Central Powerhouse

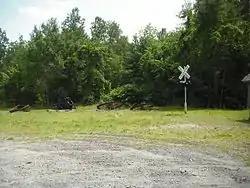
Site of former Power House in 2014.

Central Powerhouse, also known as the Town of Moriah Water Department Building, was a historic power station located at Witherbee in Essex County, New York, United States. It was built in 1902 and was a massive brick building with a steeply pitched gable roof. It consisted of a main block, four bays wide and seven bays long, with a two-stage, cast stone addition built in 1904–1905 as a transformer house and coal ash hopper. It was deeded to the Town of Moriah in 1962.